Cartier (jeweler)

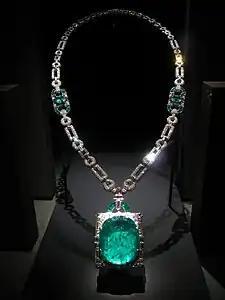
Mackay emerald and diamond necklace, 168 carats Muzo, Colombia, 1931

Numerous royal and aristocratic figures have adorned Cartier's clientele. At the turn of the 20th century, Cartier held the prestigious position as the official supplier to King Edward VII of England, Alfonso XIII of Spain, George I of Greece, Tsar Nicholas II, Queen Marie of Romania, Elisabeth of Belgium, King Zog of Albania, King Chulalongkorn of Siam, and other notable figures in Portugal, Serbia, Egypt, and Monaco. More recently, in 1997, the Prince of Wales became an esteemed patron of Cartier.